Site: brandenburg
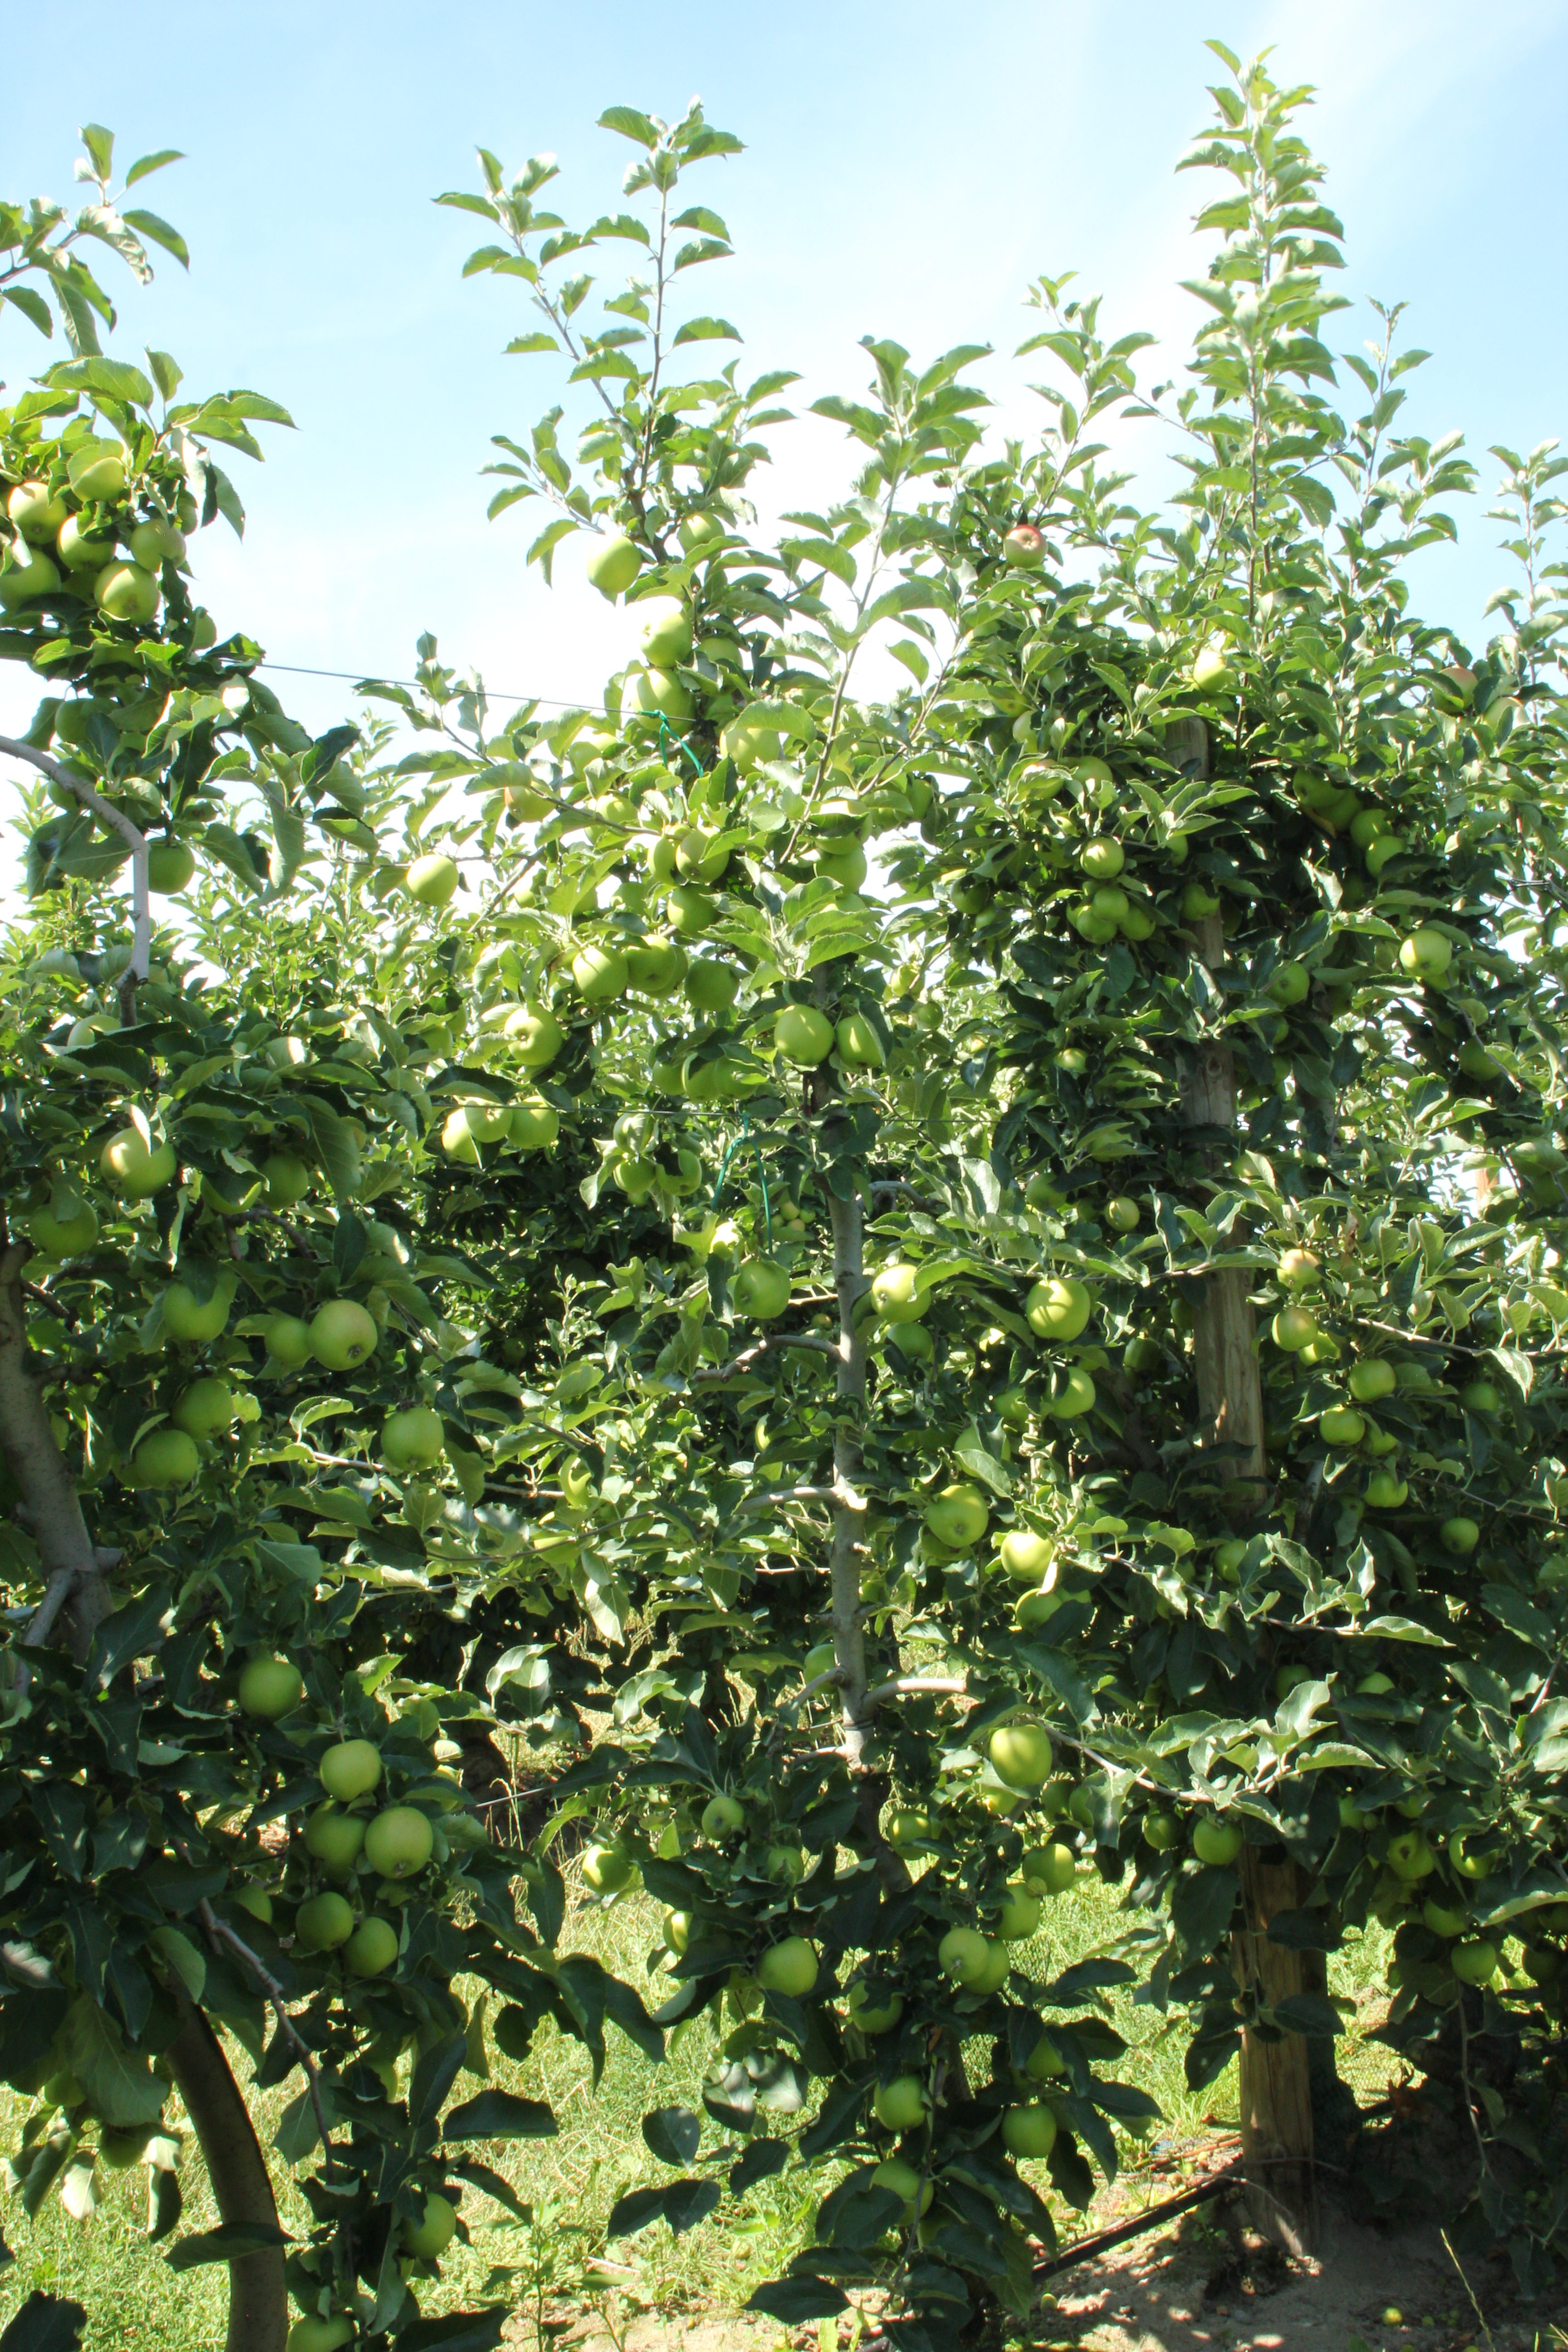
Growth stage (BBCH 77): Development of fruit